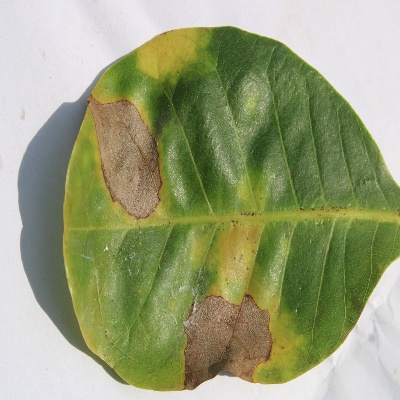
Crop: Cashew
Condition: anthracnose